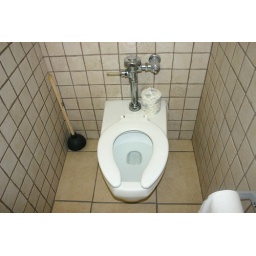
here is the toilet in the women's bathroom at church. enjoy it while it lasts. sept 2005